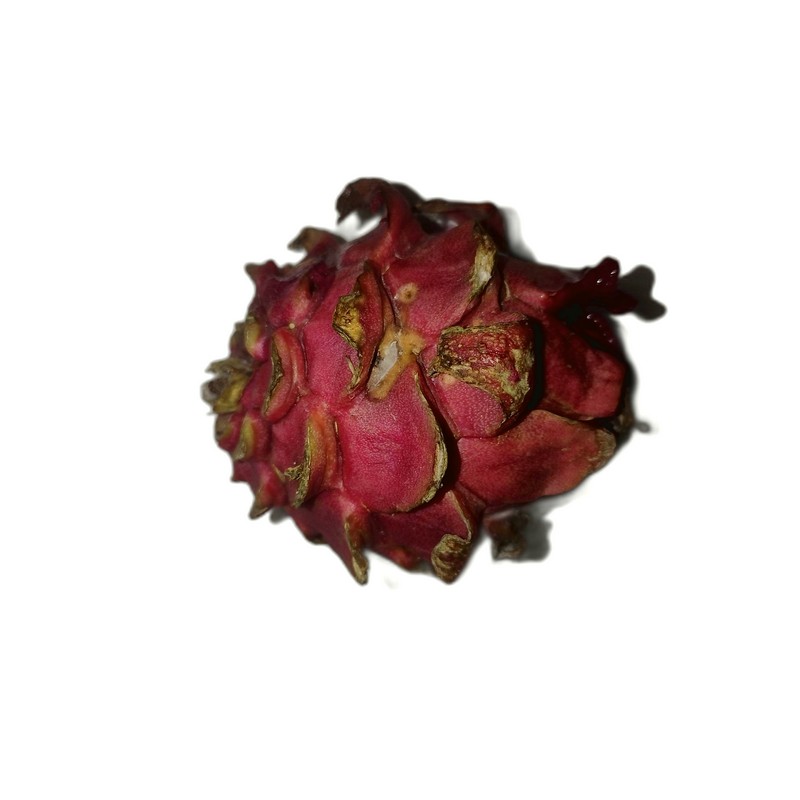
Label: Defect Dragon Fruit